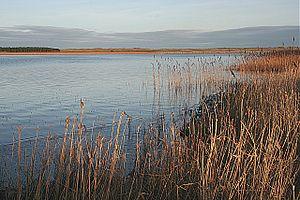
Cette liste comprend tous les sites Ramsar de l'Écosse. Les sites Ramsar sont des sites de zones humides de renommée internationale, protégés aux termes de la Convention de Ramsar sur les zones humides, qui a été développée et adoptée par les nations participantes lors d'une réunion tenue le 2 février 1971 à Ramsar en Iran. À la fin de 2010, 160 États étaient parties contractantes à la Convention, et le nombre total de sites dans le monde s'élevait à 1 920. Le Royaume-Uni est l’un des 18 signataires de la Convention et a depuis lors désigné 168 sites Ramsar. 51 de ces sites sont situés en Écosse, dont l'un, Upper Solway Flats and Marshes, qui couvre une partie de l'Écosse et de Angleterre dans le Solway Firth. La superficie totale de tous les sites Ramsar en Écosse est d'environ 313 500 hectares. Tous les sites Ramsar d'Écosse font partie du réseau européen Natura 2000 en tant que Zone de protection spéciales ou Zones spéciales de conservation, et de nombreux sites sont protégés en tant que Site d'intérêt scientifique particulier en vertu de la législation du Royaume-Uni.